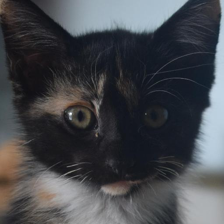
Label: animals